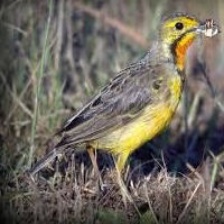
Species: CAPE LONGCLAW
Scientific name: MACRONYX CAPENSIS